Achelousaurus

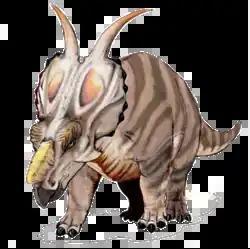
Life restoration

In 1995, when describing the species, Sampson gave a formal list of four traits that distinguish "Achelousaurus" from its centrosaurine relatives. Firstly, adult individuals have nasal bones with a boss on top that is relatively small and thin, and heavily covered with pits; secondly, adult individuals do not have true horns above the eye sockets but relatively large bosses with high ridges; thirdly, not yet fully grown individuals, or subadults, have true horncores (the bony part of the horns) above the eye sockets with the inward facing surface being concave; and fourthly, the parietal bones of the neck shield have a single pair of curved spikes sticking out from the rear margin to behind and to the outside.